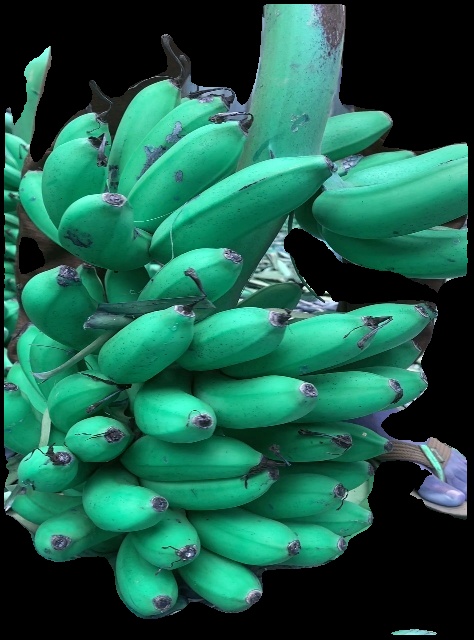
Variety: rasbale
Grade: grade1